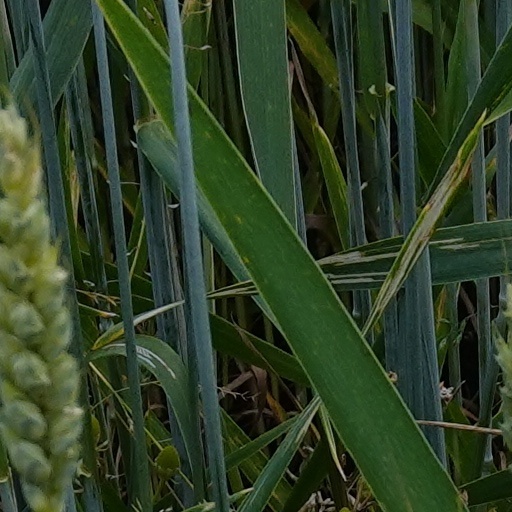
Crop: wheat